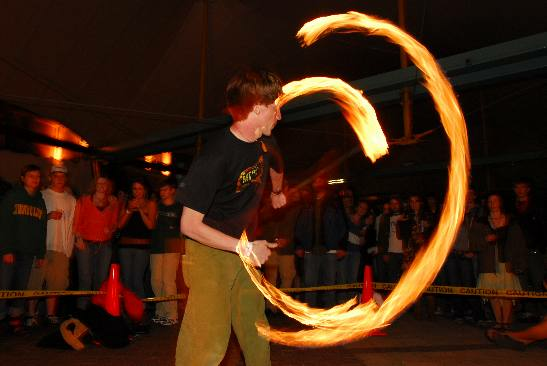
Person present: Yes